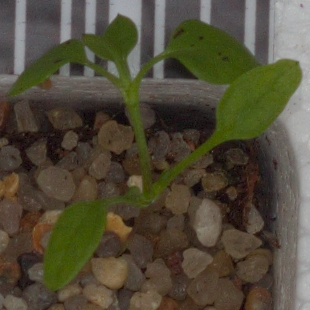
Label: common_chickweed